Alexander III of Russia

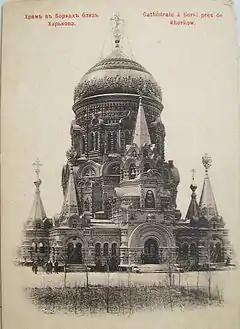
The Borki Cathedral was one of many churches built to commemorate the Tsar's miraculous survival in the 1888 train crash

Alexander weakened the power of the "zemstvo" (elective local administrative bodies) and placed the administration of peasant communes under the supervision of land-owning proprietors appointed by his government, "land captains" ("zemskiye nachalniki"). This weakened the nobility and peasantry and strengthed the Emperor's personal control. In such policies Alexander III followed the advice of Konstantin Pobedonostsev, who retained control of the Church in Russia through his long tenure as Procurator of the Holy Synod (from 1880 to 1905) and who became tutor to Alexander's son and heir, Nicholas. (Pobedonostsev appears as "Toporov" in Tolstoy's novel "Resurrection".) Other conservative advisors included Count Dmitry Tolstoy (as minister of education, and later of internal affairs) and Ivan Durnovo (Tolstoy's successor in the latter post). Journalists such as Mikhail Katkov supported the emperor's autocracy policies.